Jet (gemstone)

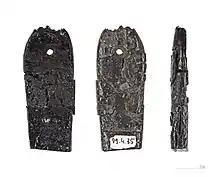
Three views of a prehistoric pendant in lignite/jet; Magdalenian culture (17,000–10,000 BC), from the Marsoulas cave, Marsoulas, Haute-Garonne, France

The earliest known worked jet object is a 10,000 BC model of a botfly larva, from Baden-Württemberg, Germany, found among the Venuses of Petersfels.